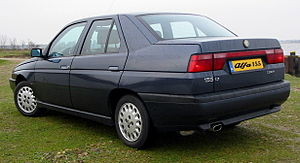
Alfa Romeo 155 / Modelhistorie
Alfa Romeo 155 var en firedørs stor mellemklassesedan fra det italienske bilmærke Alfa Romeo bygget mellem starten af 1992 og efteråret 1997.